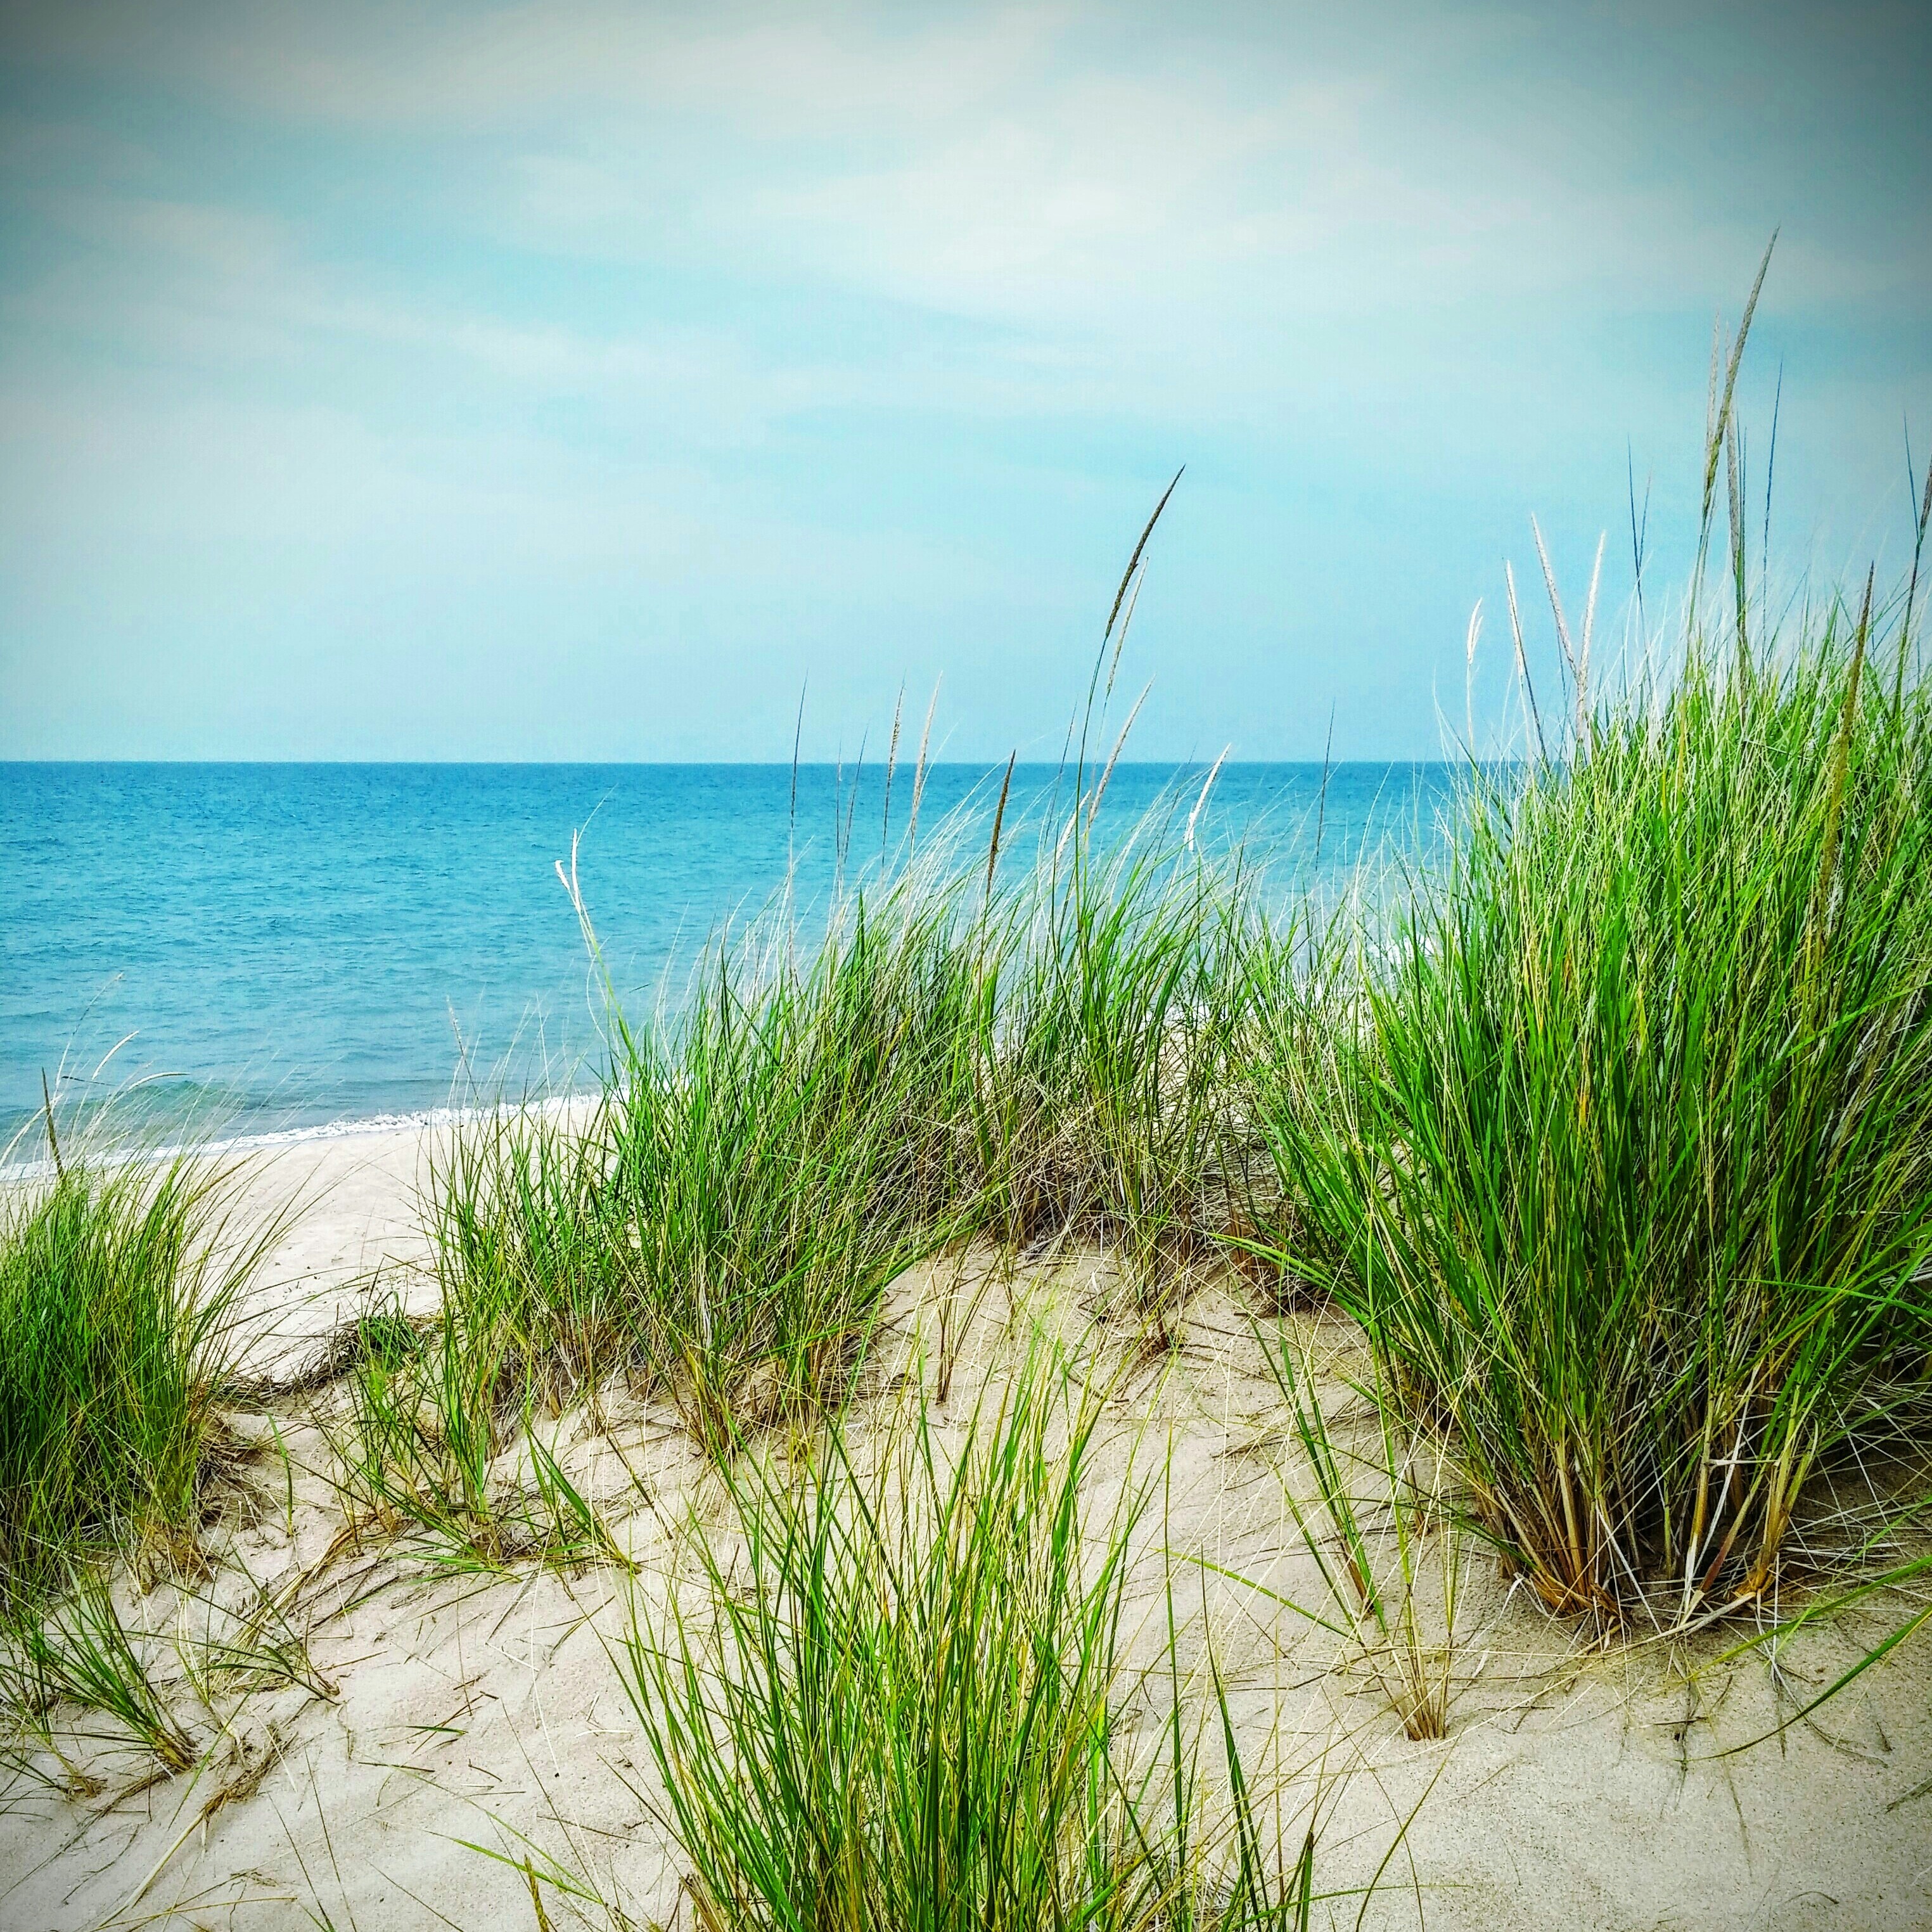
sea, coast, grass, sand, ocean, shore, green, body of water, habitat, ecosystem, natural environment, grass family, arecales